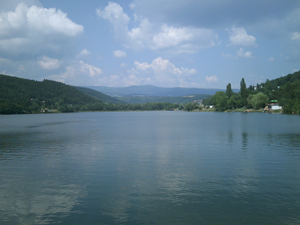
Bukovec est un village de Slovaquie situé dans la région de Košice.